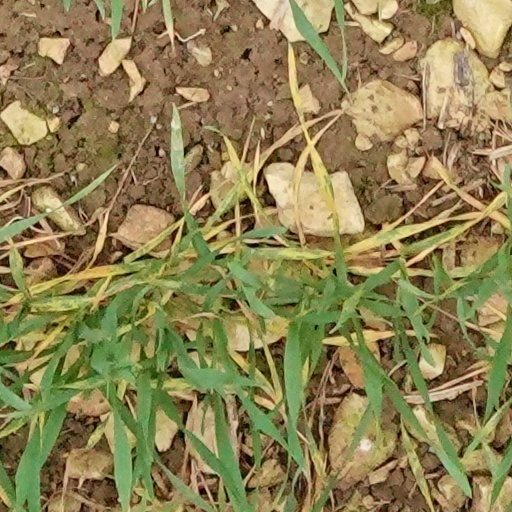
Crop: wheat